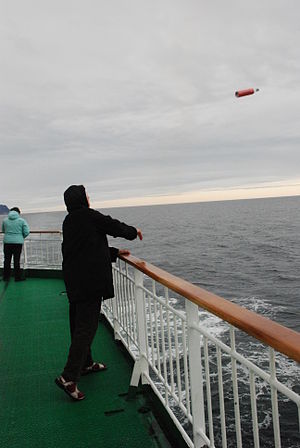
Flaskepost
Start (Hurtigruten, 2011)
En flaskepost er en form for kommunikation, hvorved et budskab er forseglet i en container og sendes ud i havet.